Toguna

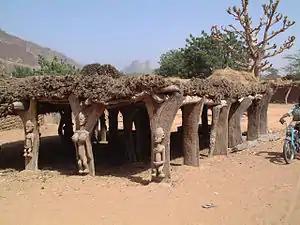

A toguna (or palaver hut), also written as togu'na or togu na (meaning "great shelter") is a public building erected by the Dogon people in the West African country of Mali.